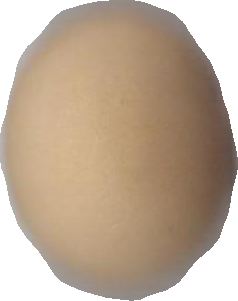
Variety: Dega